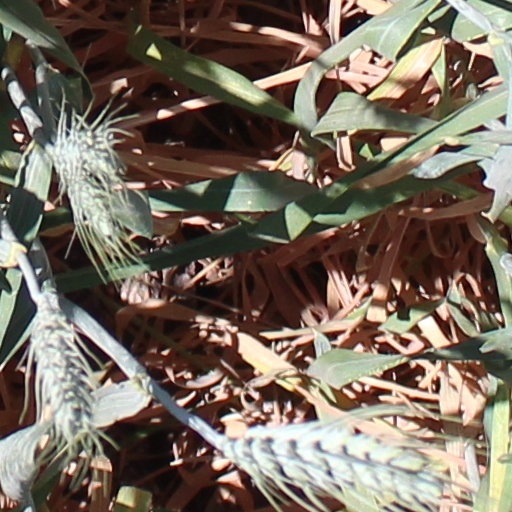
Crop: wheat